History of Bulgaria (1990–present)

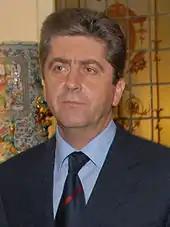
Georgi Parvanov is the third democratically elected president. While he personally does not hide his sympathies towards Russia and is regularly speaking for the need of development of Bulgarian and Russian energy projects, he also gave a serious support for the government of Simeon Saxe-Coburg-Gotha in its effort of joining in NATO and also made possible the three-coalition of Sergei Stanishev which accomplished the joining of Bulgaria to EU.

In 2001, Simeon Saxe-Coburg-Gotha (Bulgarian: Симеон Сакскобурготски, Simeon Sakskoburgotski), son of Tsar Boris III of Bulgaria, who had fled from socialist Bulgaria as a nine-year-old boy in 1946, became Prime Minister of Bulgaria. Several years prior to that, in 1996, he had visited Bulgaria with his family of two princes and a princess and it was then when he announced he would soon come back to his homeland to form a new political party. Several years later, Sakskoburggotski formed the National Movement Simeon II (NDSV) and swept away both major parties in the elections of June 2001 with a landslide victory. As prime minister, he followed a strong and strictly pro-western course, as a result of which Bulgaria joined NATO in 2004 and the European Union in 2007. Economic and political conditions visibly improved, although economic growth was not as high as expected and unemployment and emigration remained high. Problematic areas remained corruption, health care, organized crime (though scaled down), and higher education, which all need to be massively reformed.